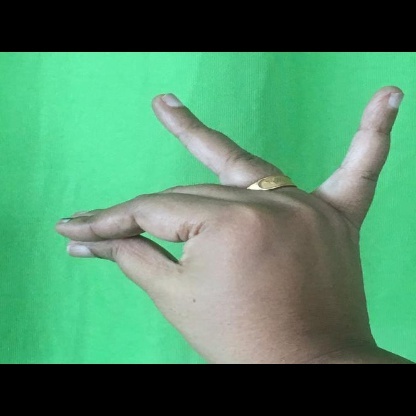
Mudra: Katakamukha